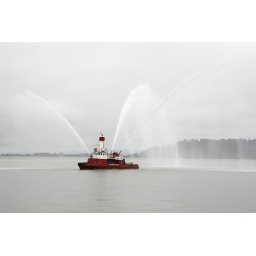
The fire boat shot water into the air in honor of all the marathoners.